Where We're Meant to Be

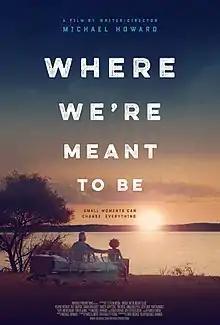
Official poster

Where We're Meant to Be is a 2016 American drama film written and directed by Michael Howard. The film travels in and out of the lives of a number of different characters as each one connects to the next during their most pivotal moments.